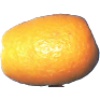
Label: kumquats